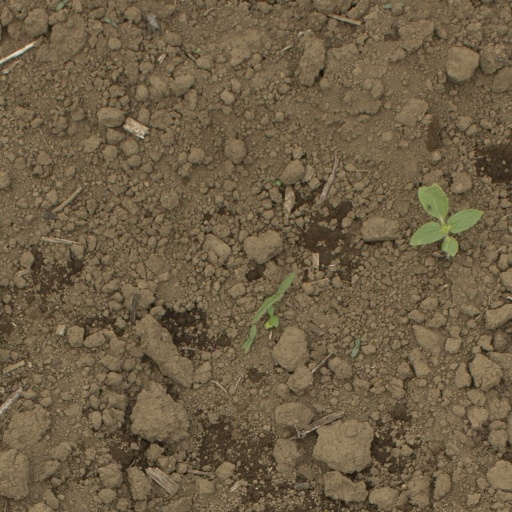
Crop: Jerusalem artichoke